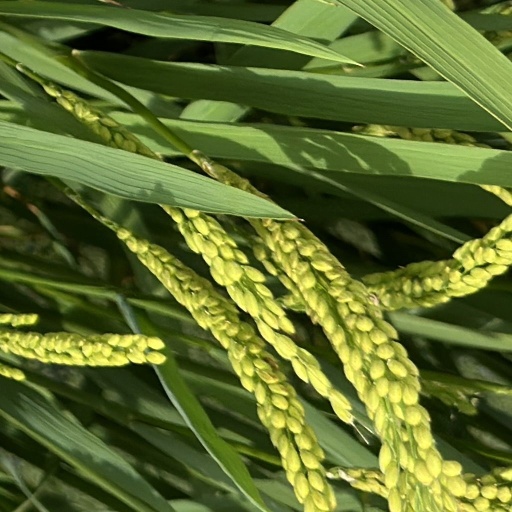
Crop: rice